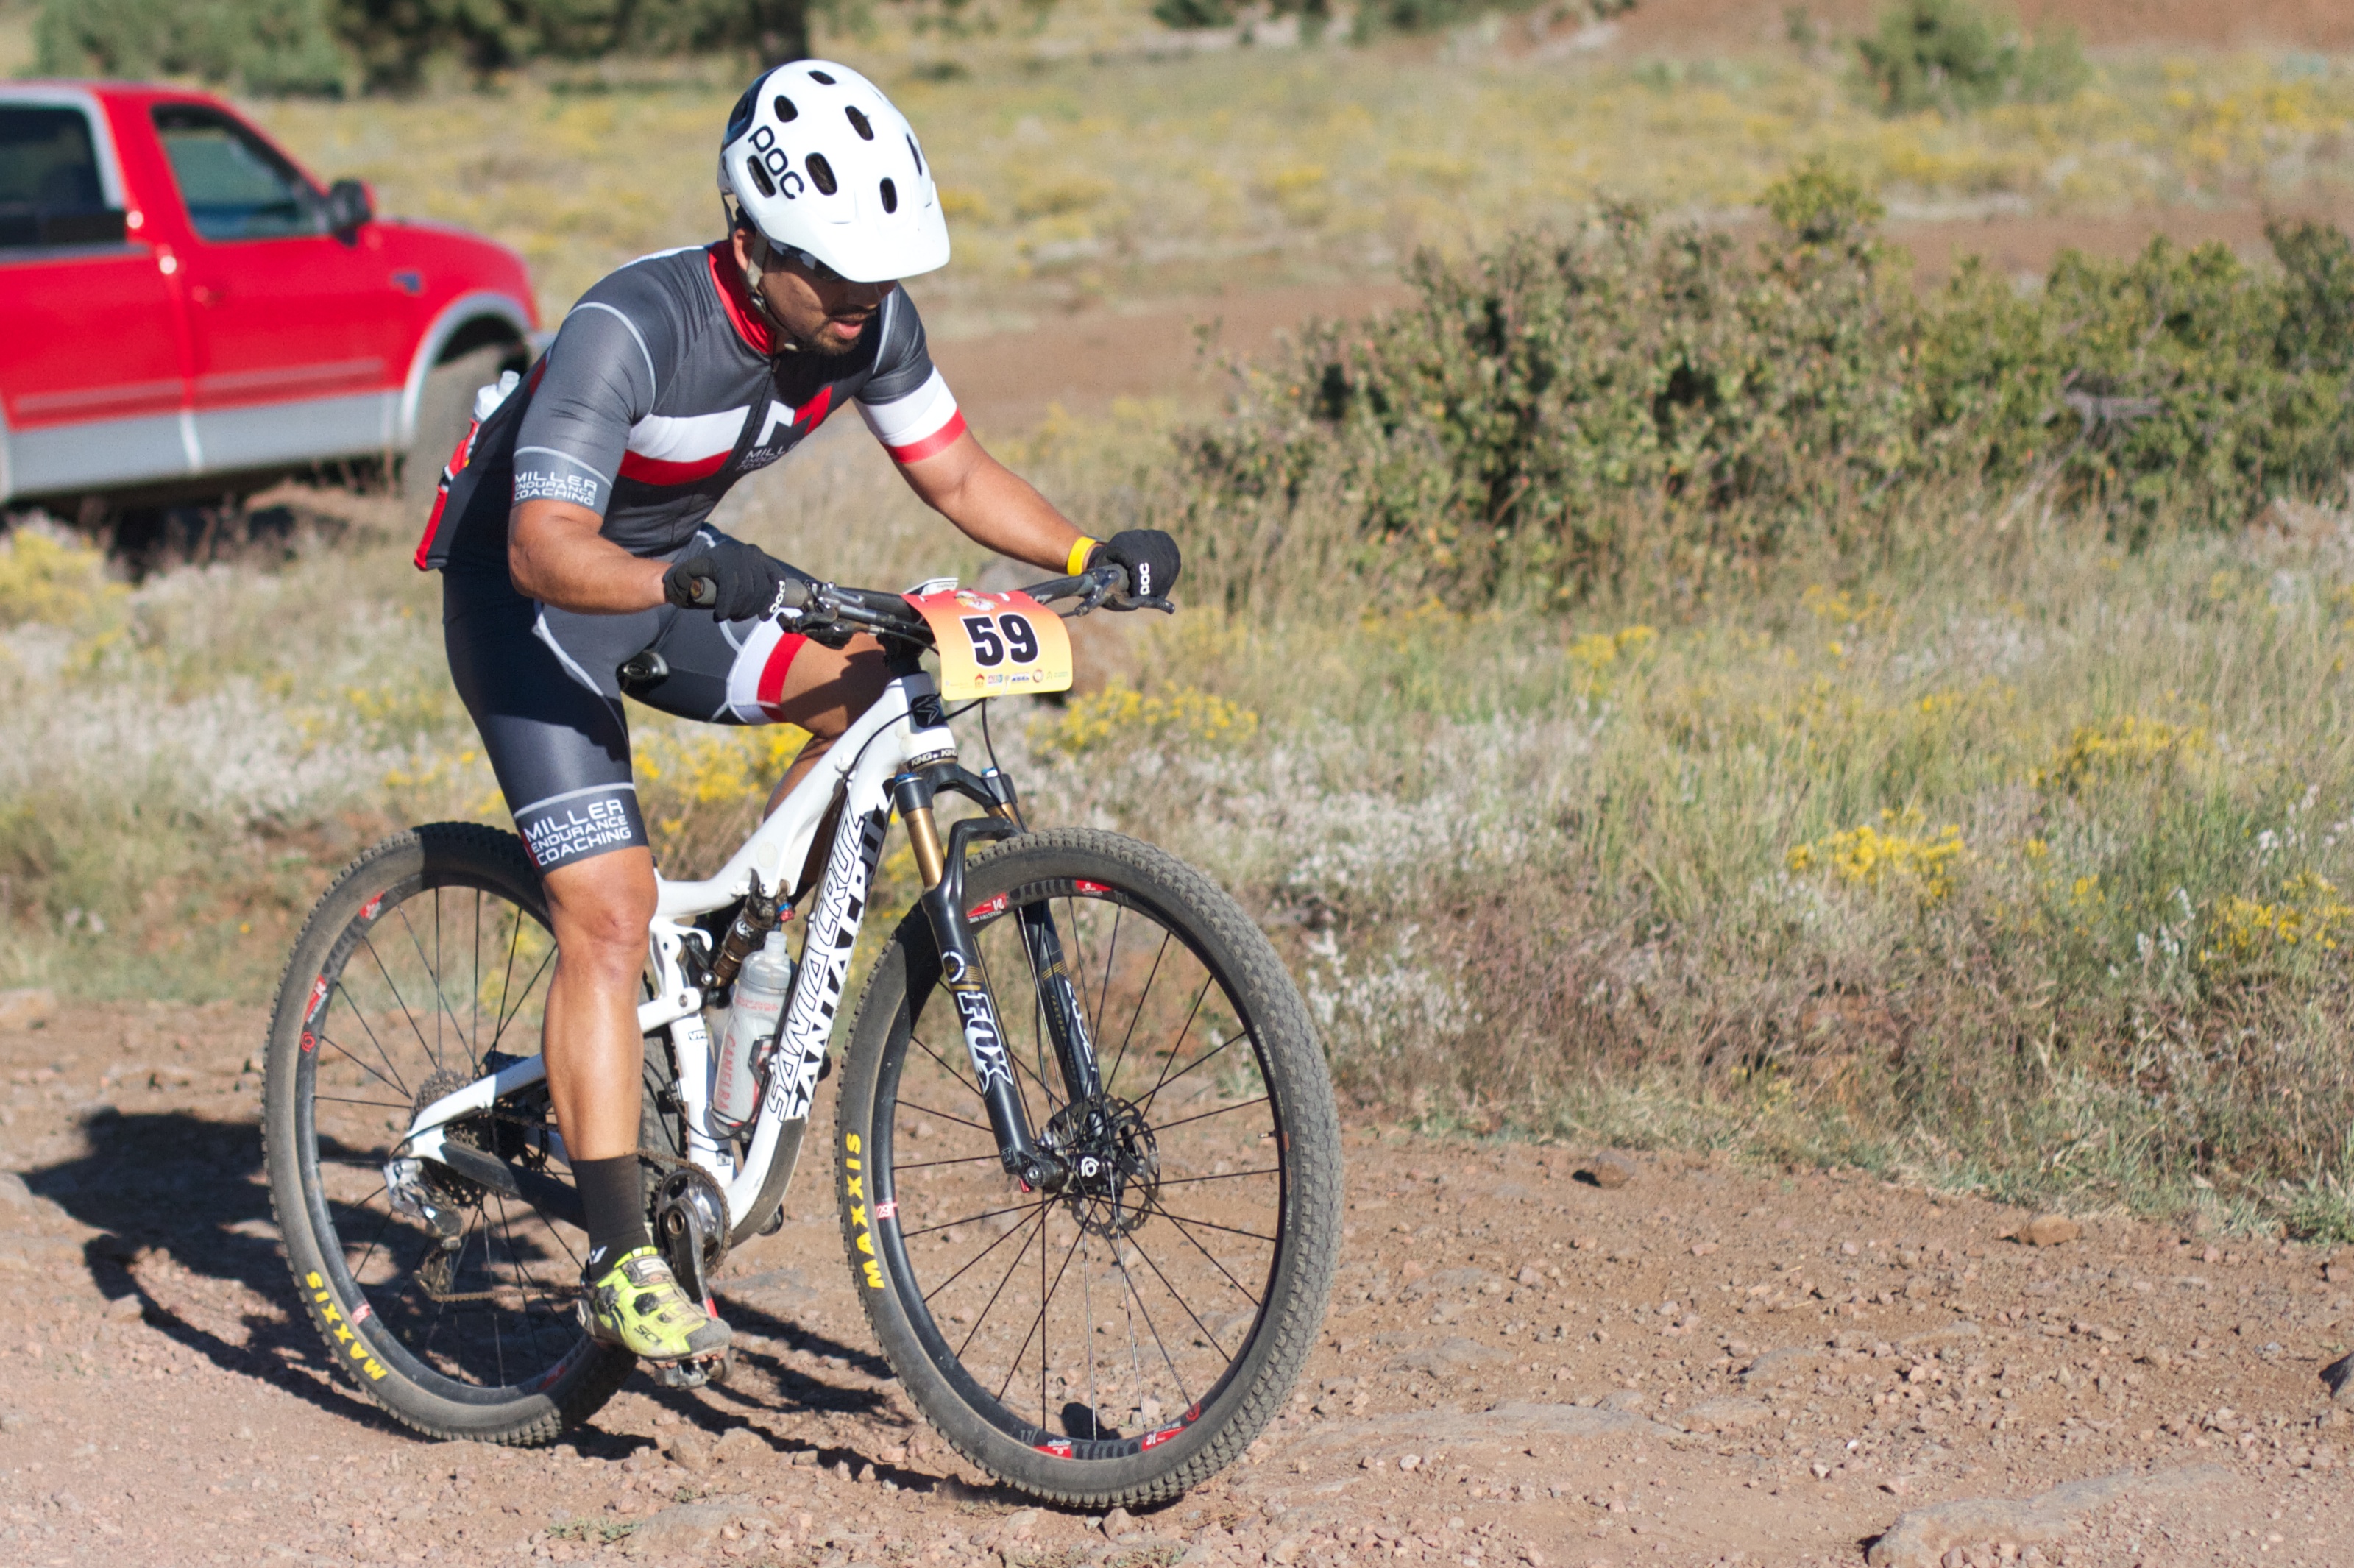
bicycle, vehicle, soil, extreme sport, sports equipment, mountain bike, cycling, race, sports, racing, fotr, freeride, mountain biking, road cycling, land vehicle, cycle sport, cyclo cross bicycle, cyclo cross, bicycle racing, downhill mountain biking, road bicycle, endurance sports, racing bicycle, road bicycle racing, duathlon, mountain bike racing, cross country cycling